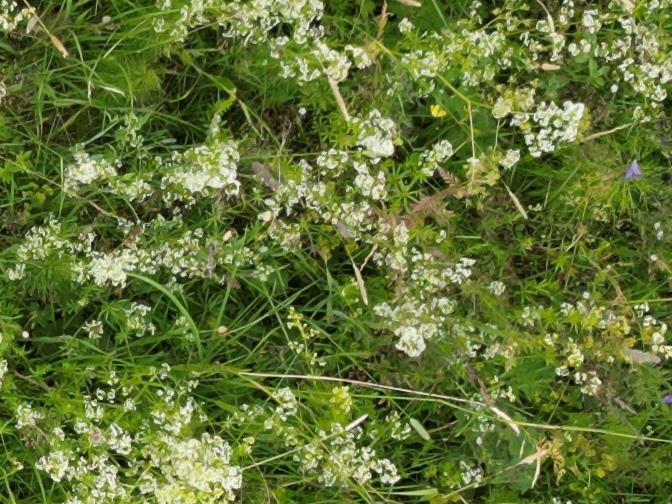
Flowers visible: yarrow flowers, yarrow flowers, yarrow flowers, yarrow flowers, yarrow flowers, yarrow flowers, yarrow flowers, yarrow flowers, yarrow flowers, yarrow flowers, yarrow flowers